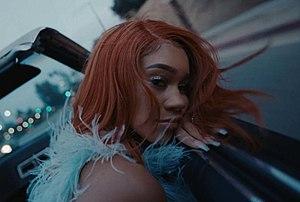
Diamonté Quiava Harper, dite Saweetie, est une chanteuse et rappeuse américaine née le 2 juillet 1993 à Los Angeles. Elle sort son premier EP, High Maintenance, en mars 2018.